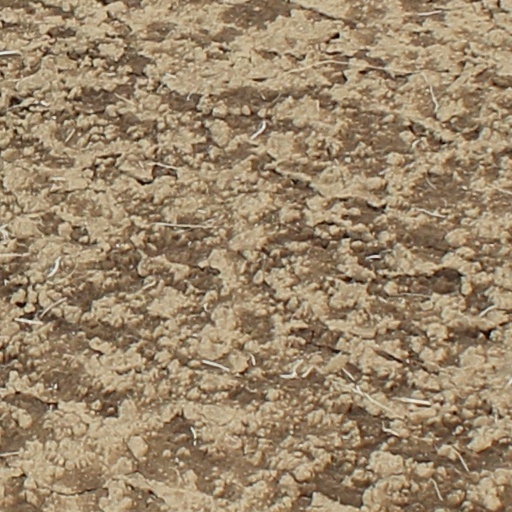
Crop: wheat